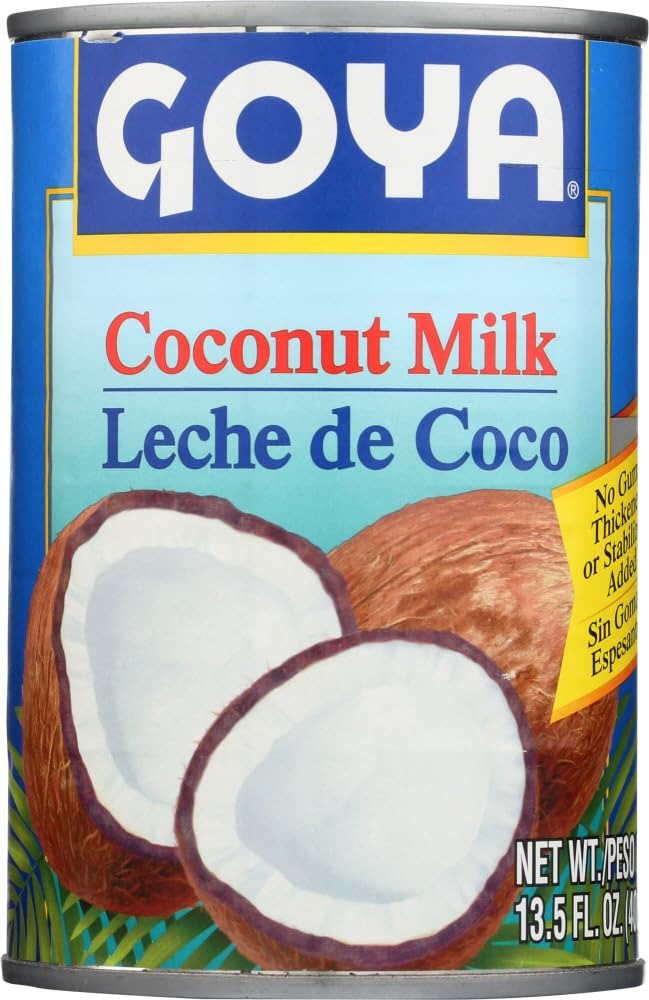
Item Name: Goya Coconut Milk
Bullet Point: Goya Coconut Milk | Goya Leche de Coco
Product Description: Goya Coconut Milk | Goya Leche de Coco
Value: 27.0
Unit: Ounce

Price: 3.64